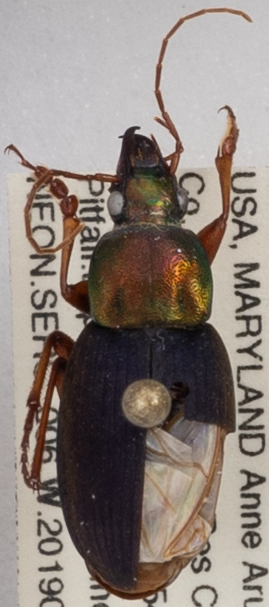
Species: Chlaenius emarginatus
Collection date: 2019-08-08
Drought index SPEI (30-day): -0.46
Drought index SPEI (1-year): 1.28
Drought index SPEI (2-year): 1.69